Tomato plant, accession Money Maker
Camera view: vertical (180 deg); turntable rotation: 300 degrees
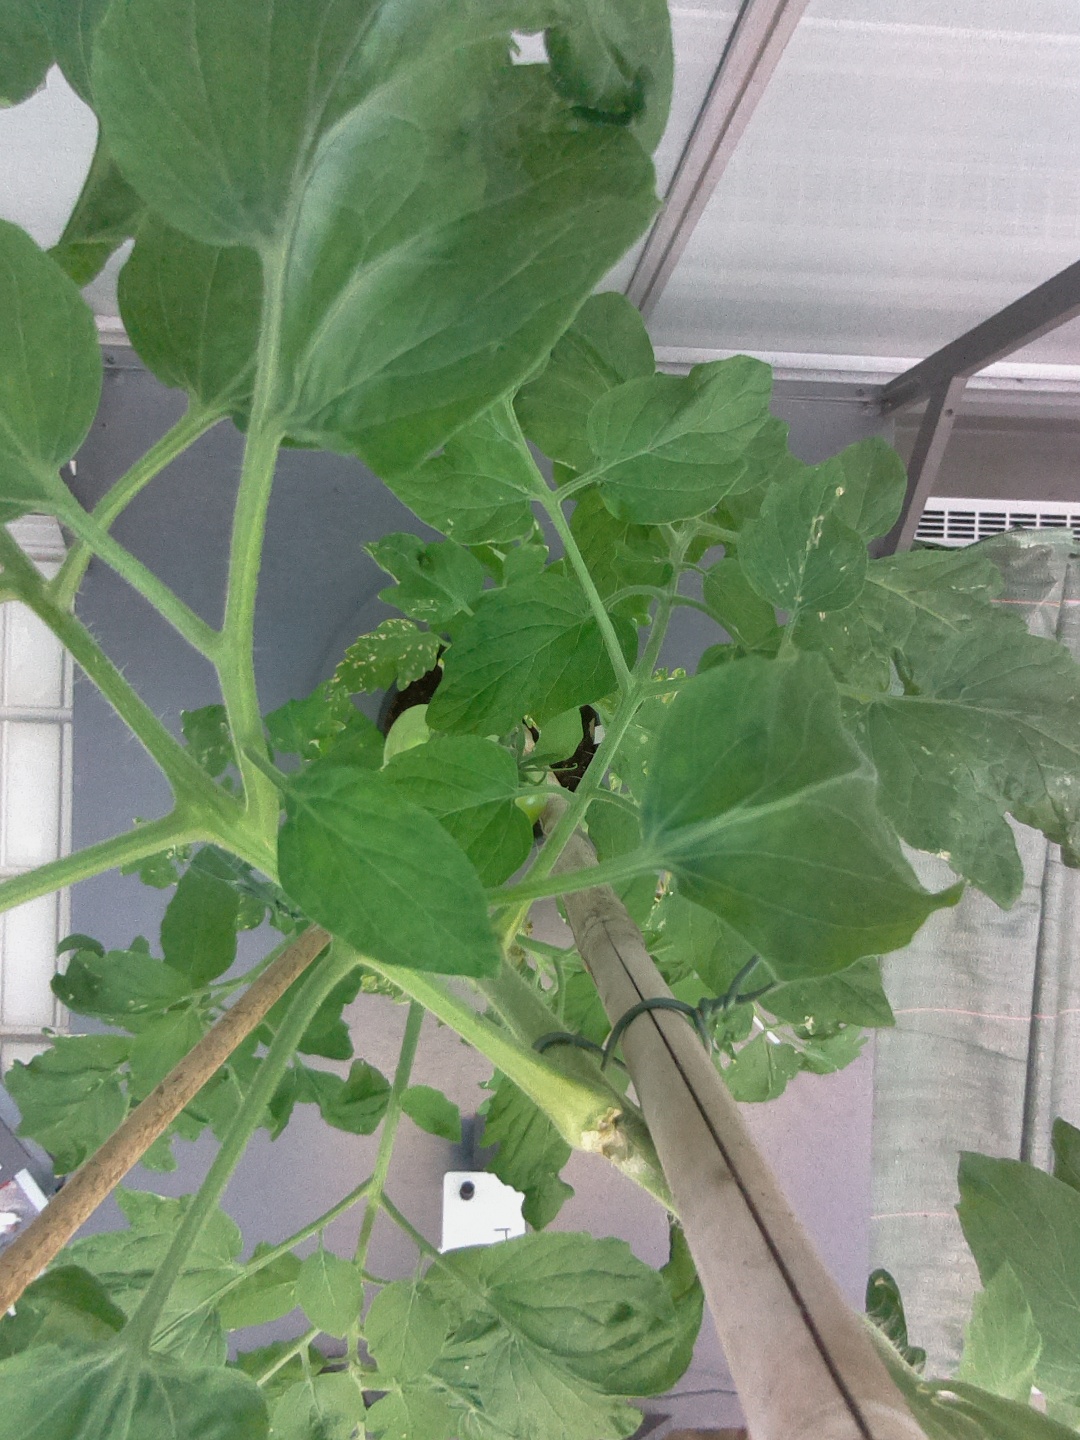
BBCH growth stage 72: 20%-30% of final fruit size